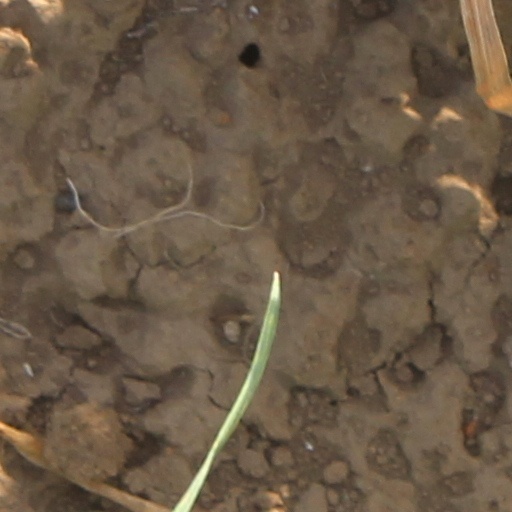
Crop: wheat